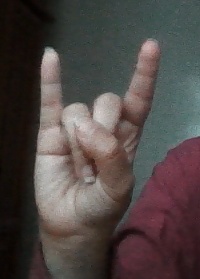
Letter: la